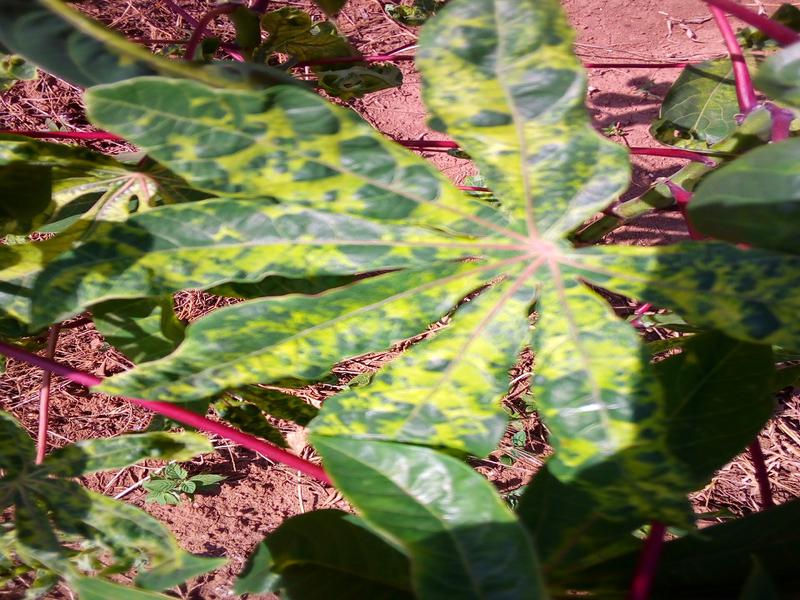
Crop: cassava
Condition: mosaic_disease